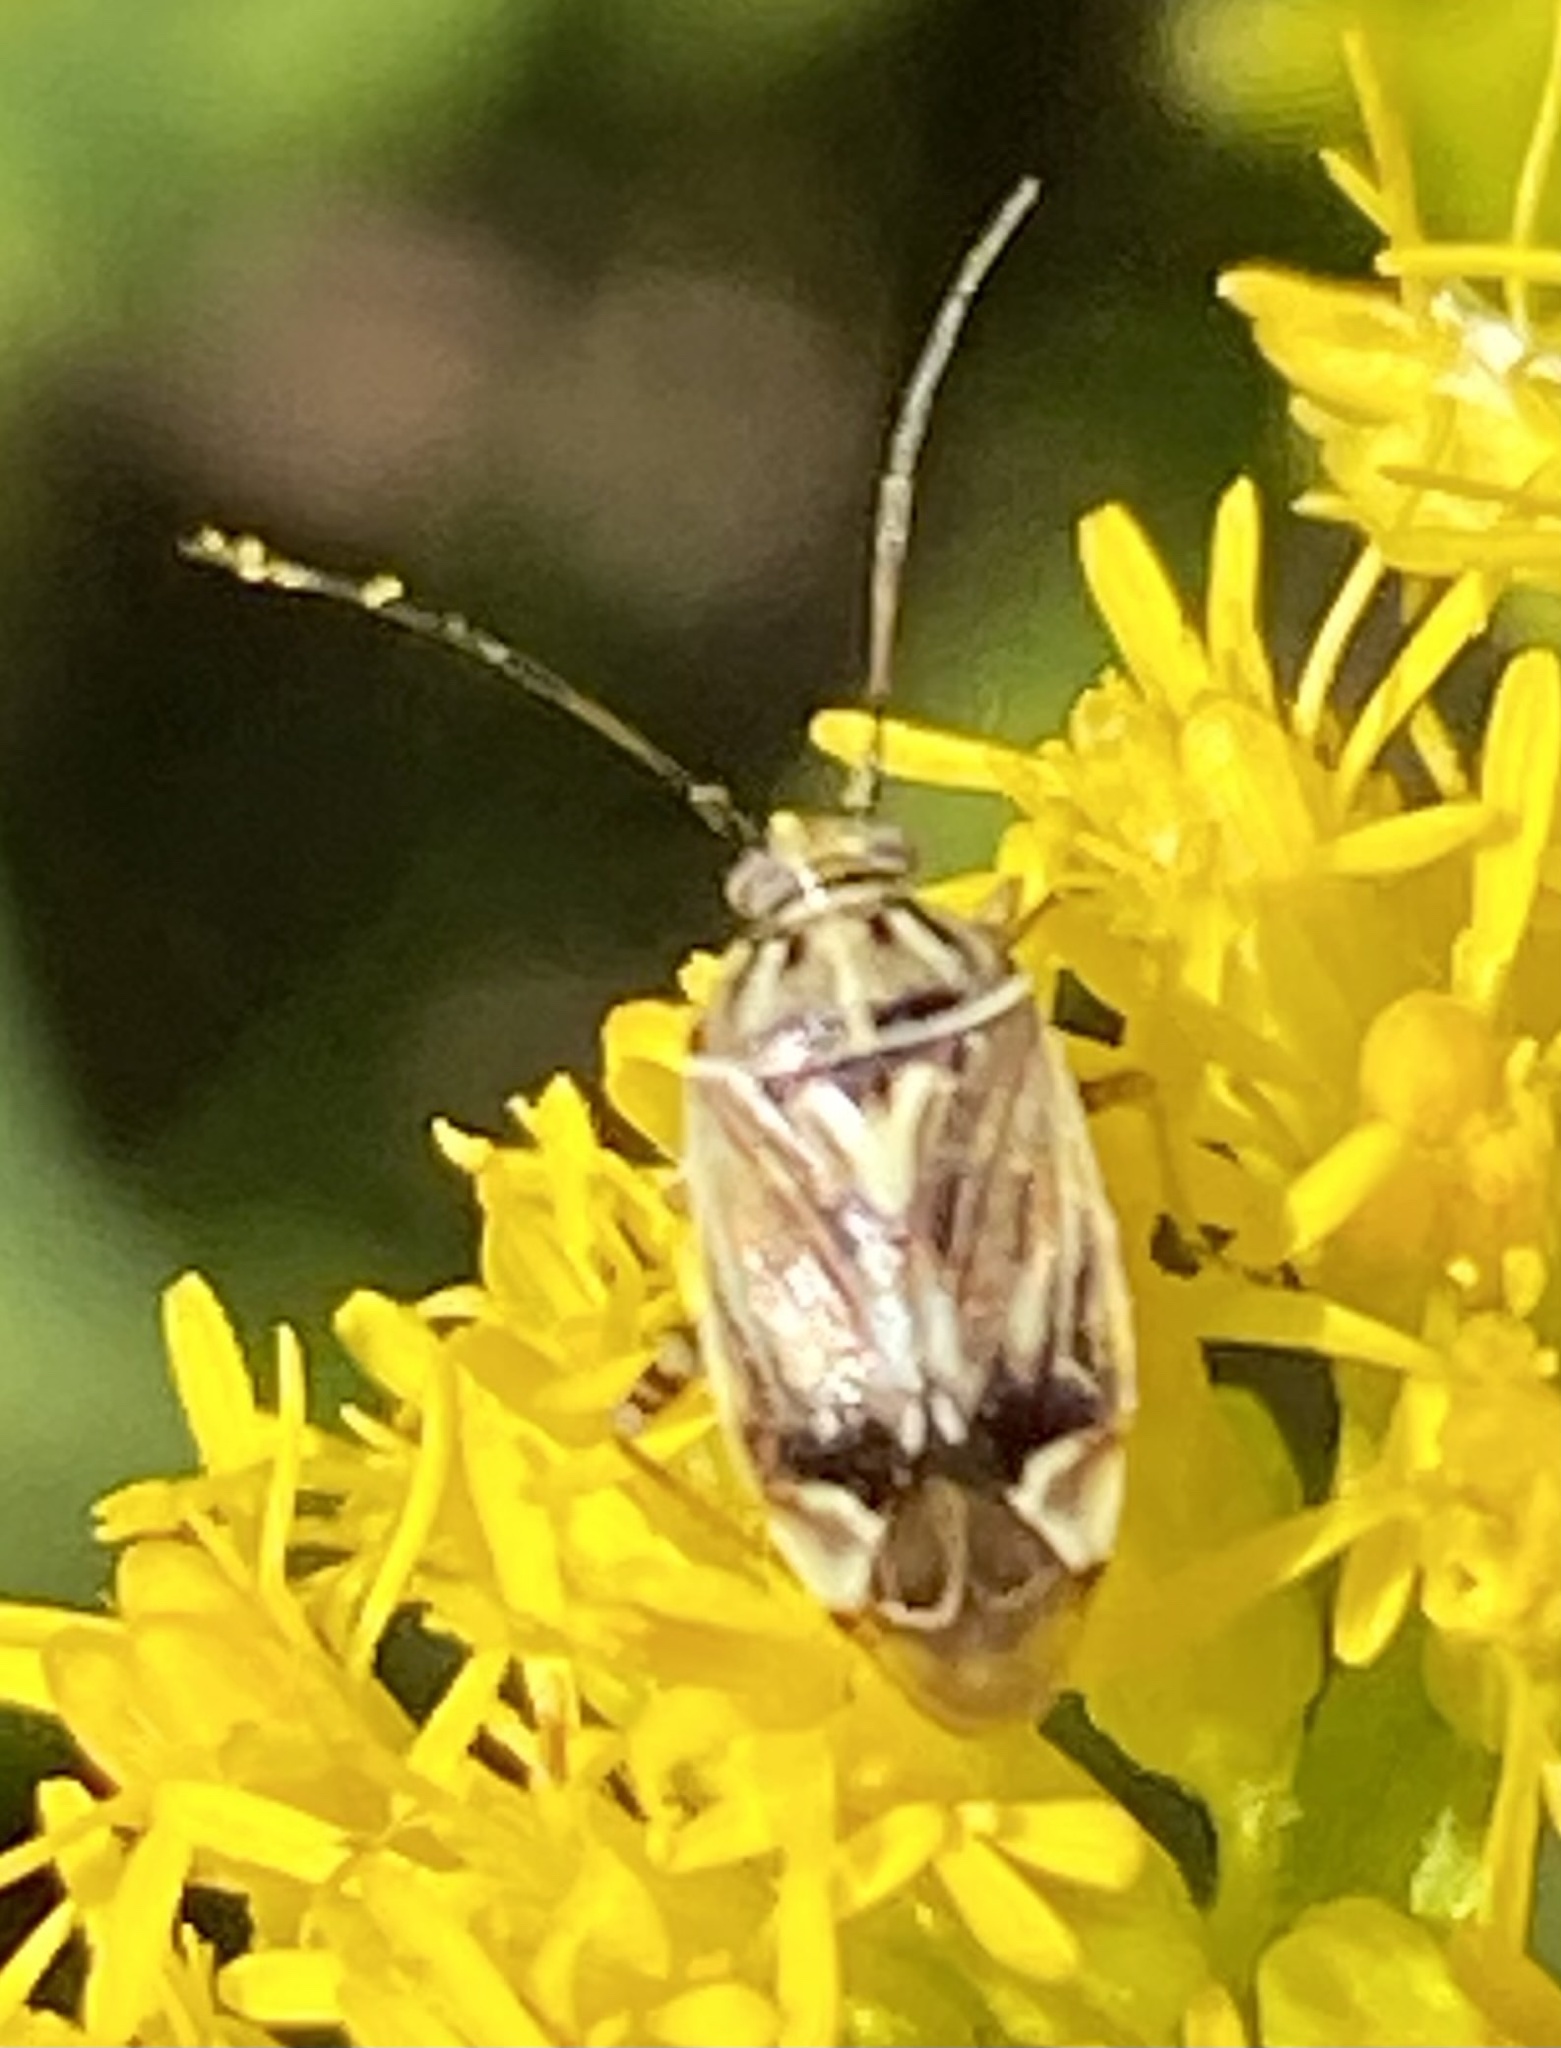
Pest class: lygus_bug